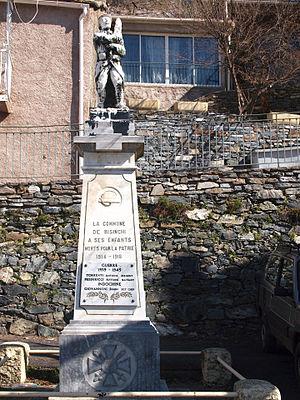
Bisinchi, Rustinu (Corse) - Monument aux morts de Bisinchi Corsu: Bisinchi, Rustinu (Corsica) - Munumentu di i Morti
Bisinchi est une commune française située dans la circonscription départementale de la Haute-Corse et le territoire de la collectivité de Corse. Le village appartient à la piève de Rostino, en Castagniccia.